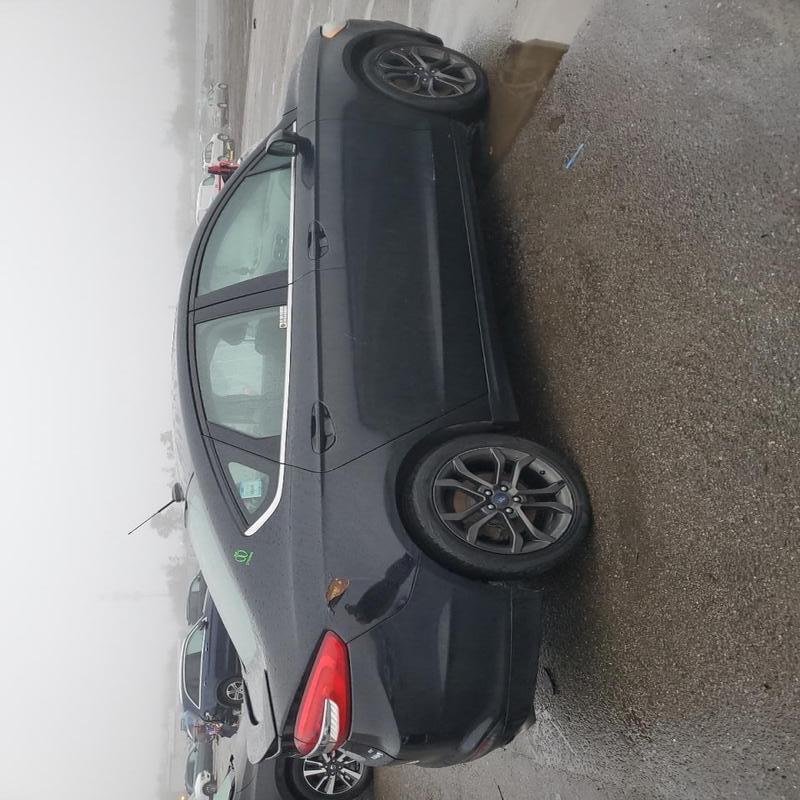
Aucun dommage détecté.
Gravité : aucun